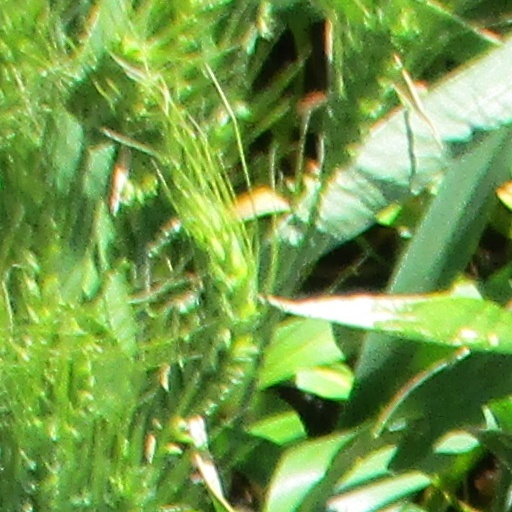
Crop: wheat